Mary of Scotland (film)

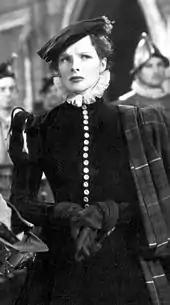
Hepburn in a publicity still from film

Contemporary reviews were generally positive. Frank S. Nugent of "The New York Times" wrote it had a "blend of excellence and mere adequacy." He wrote that the film had "depth, vigor and warm humanity" but had scenes which "lack the vitality they possessed in the play", and considered Hepburn's characterization of the title role rather too soft in comparison with the historical Mary. "Variety" praised the "extra-strong cast" and Ford's "sure-footed" direction. Hepburn's performance was described as "not really Mary Stuart but rather Katie Hepburn. And that is all in the film's favor because it humanizes it all and makes it that much more nearly acceptable." However, the review also found the film too long and the ending too sad, and conceding it could not end any other way without "completely corrupting history." "Impressive historical drama finely acted and produced with all-around distinction", reported "Film Daily". "Motion Picture Daily" called the film "a splendidly powerful drama" with a "sincere, intelligent and genuine" performance by Hepburn. Russell Maloney reviewed the film negatively in "The New Yorker", writing that despite its high production values, "it has little or nothing to do with Maxwell Anderson's play. Any other historical drama of the period could have been sandwiched in between these scenes and it wouldn't have made a bit of difference." Of Hepburn's performance, Maloney wrote that she had "the cards stacked against her from the very start, because pageantry naturally interferes with characterization."